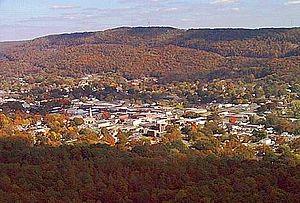
La ville de Fort Payne est le siège du comté de DeKalb, dans l'État de l'Alabama, aux États-Unis. Au recensement de 2010, sa population était de 14 012 habitants.